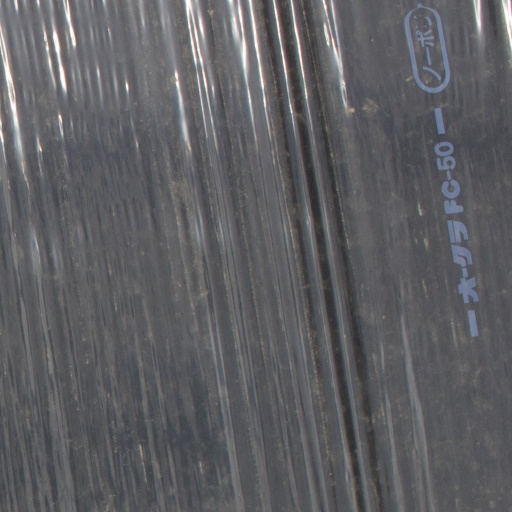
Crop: Jerusalem artichoke